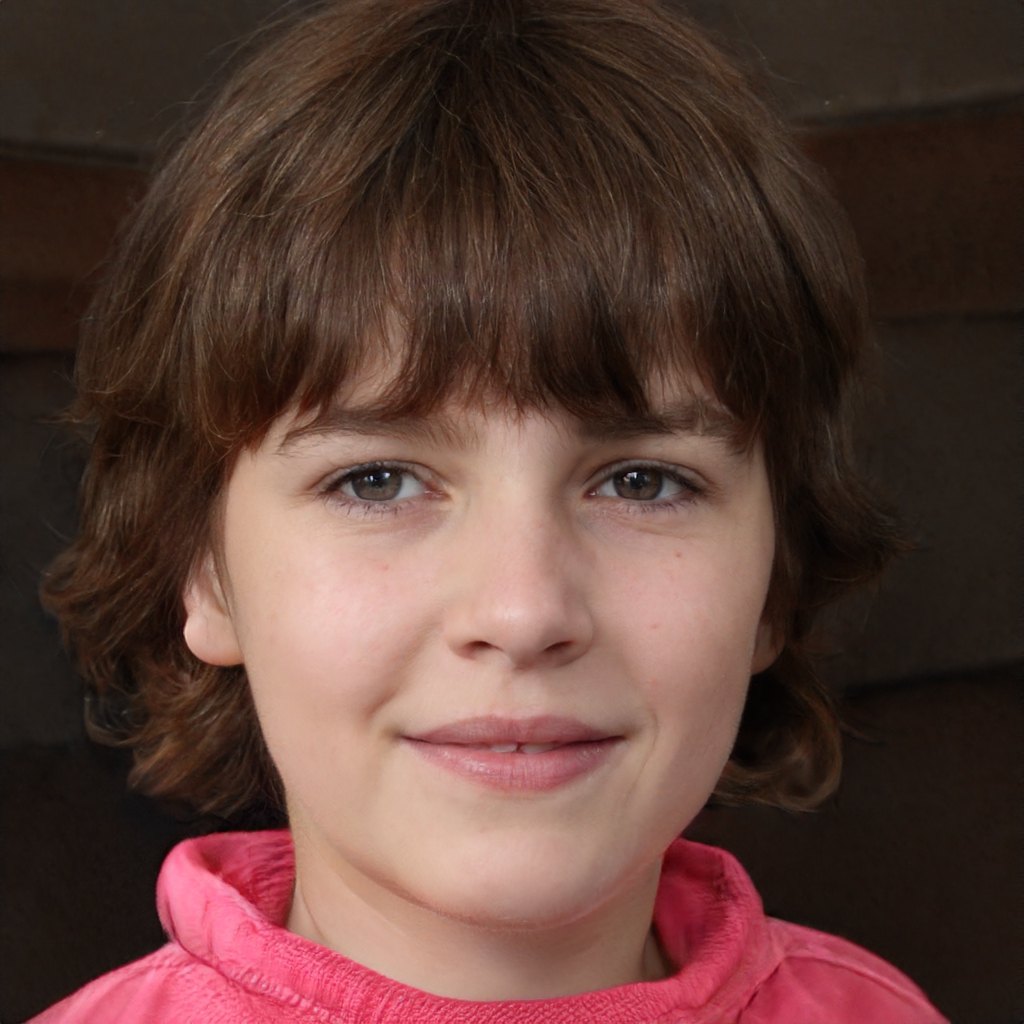
Label: No Watermark